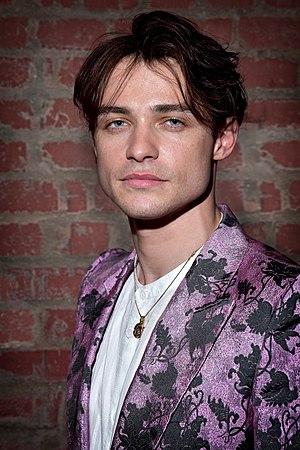
Thomas Doherty est un acteur écossais né le 21 avril 1995 à Édimbourg en Écosse.